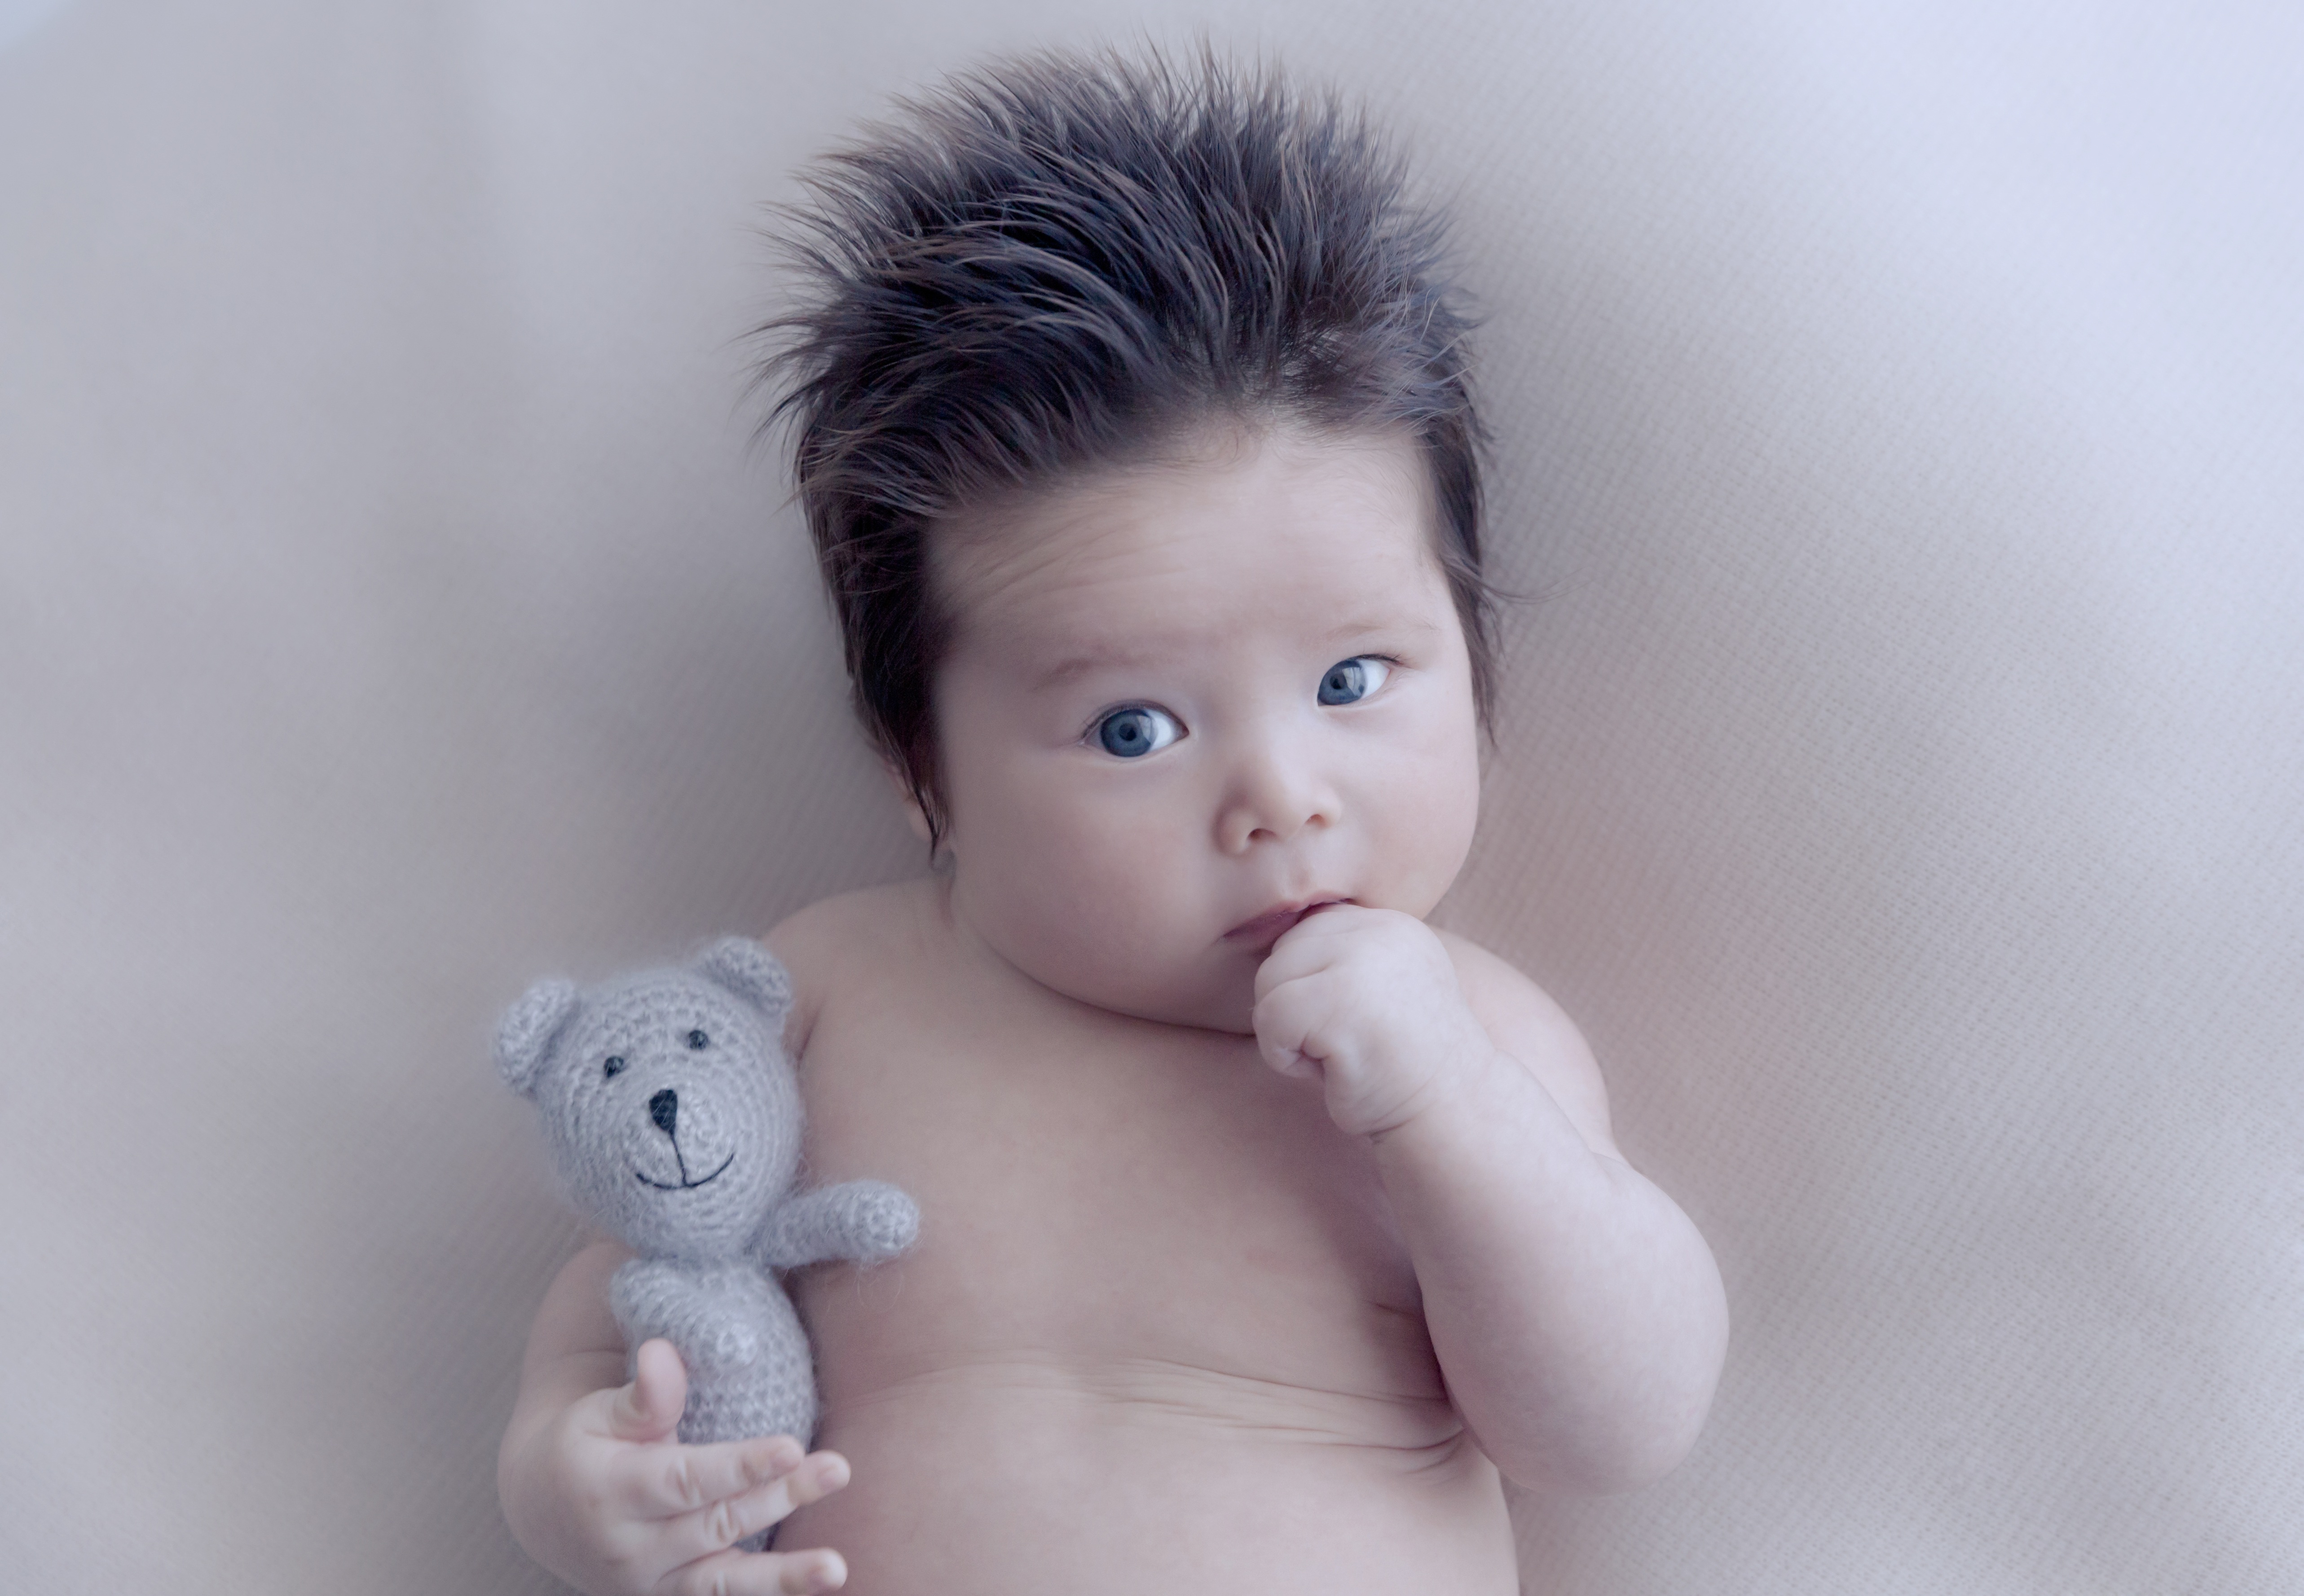
person, girl, photography, boy, portrait, child, blue, toy, baby, close up, face, nose, infant, newborn, toddler, eye, head, skin, wonder, organ, portrait photography